Jack Goldsmith

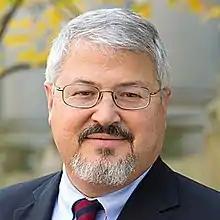
Goldsmith in 2019

Jack Landman Goldsmith III (born September 26, 1962) is an American legal scholar. He serves as the Learned Hand Professor of Law at Harvard Law School, where he has written extensively in the fields of international law, civil procedure, federal courts, conflict of laws, and national security law. Writing in "The New York Times", Jeffrey Rosen described him as being "widely considered one of the brightest stars in the conservative legal firmament".